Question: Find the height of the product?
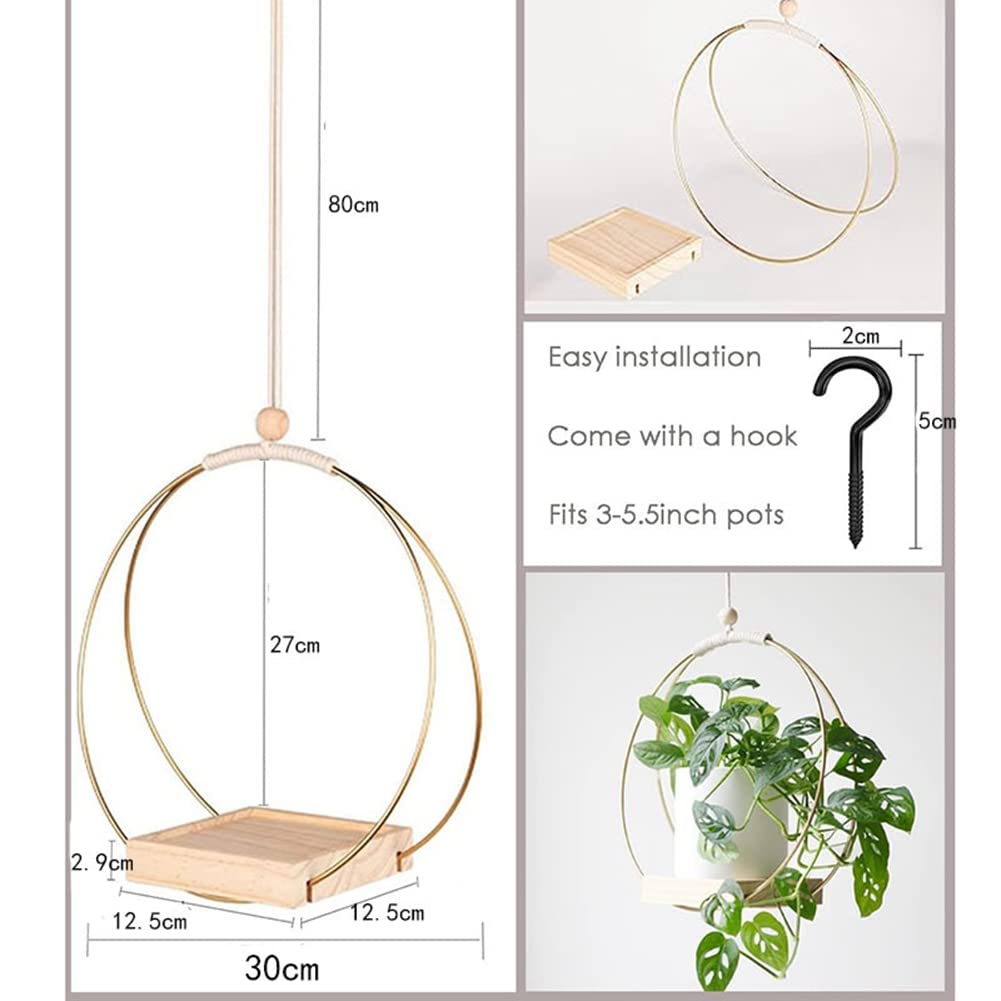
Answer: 12.5 centimetre